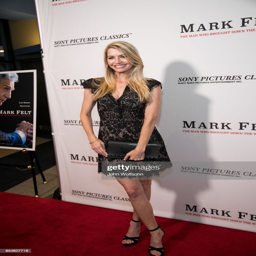
olympic athlete attends the premiere .